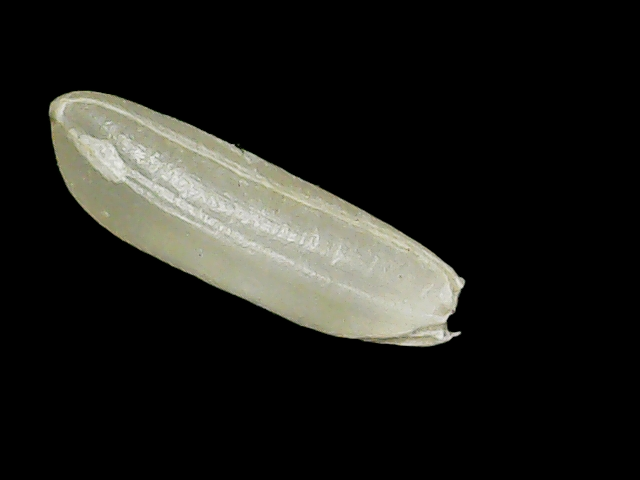
Rice variety: Binadhan26